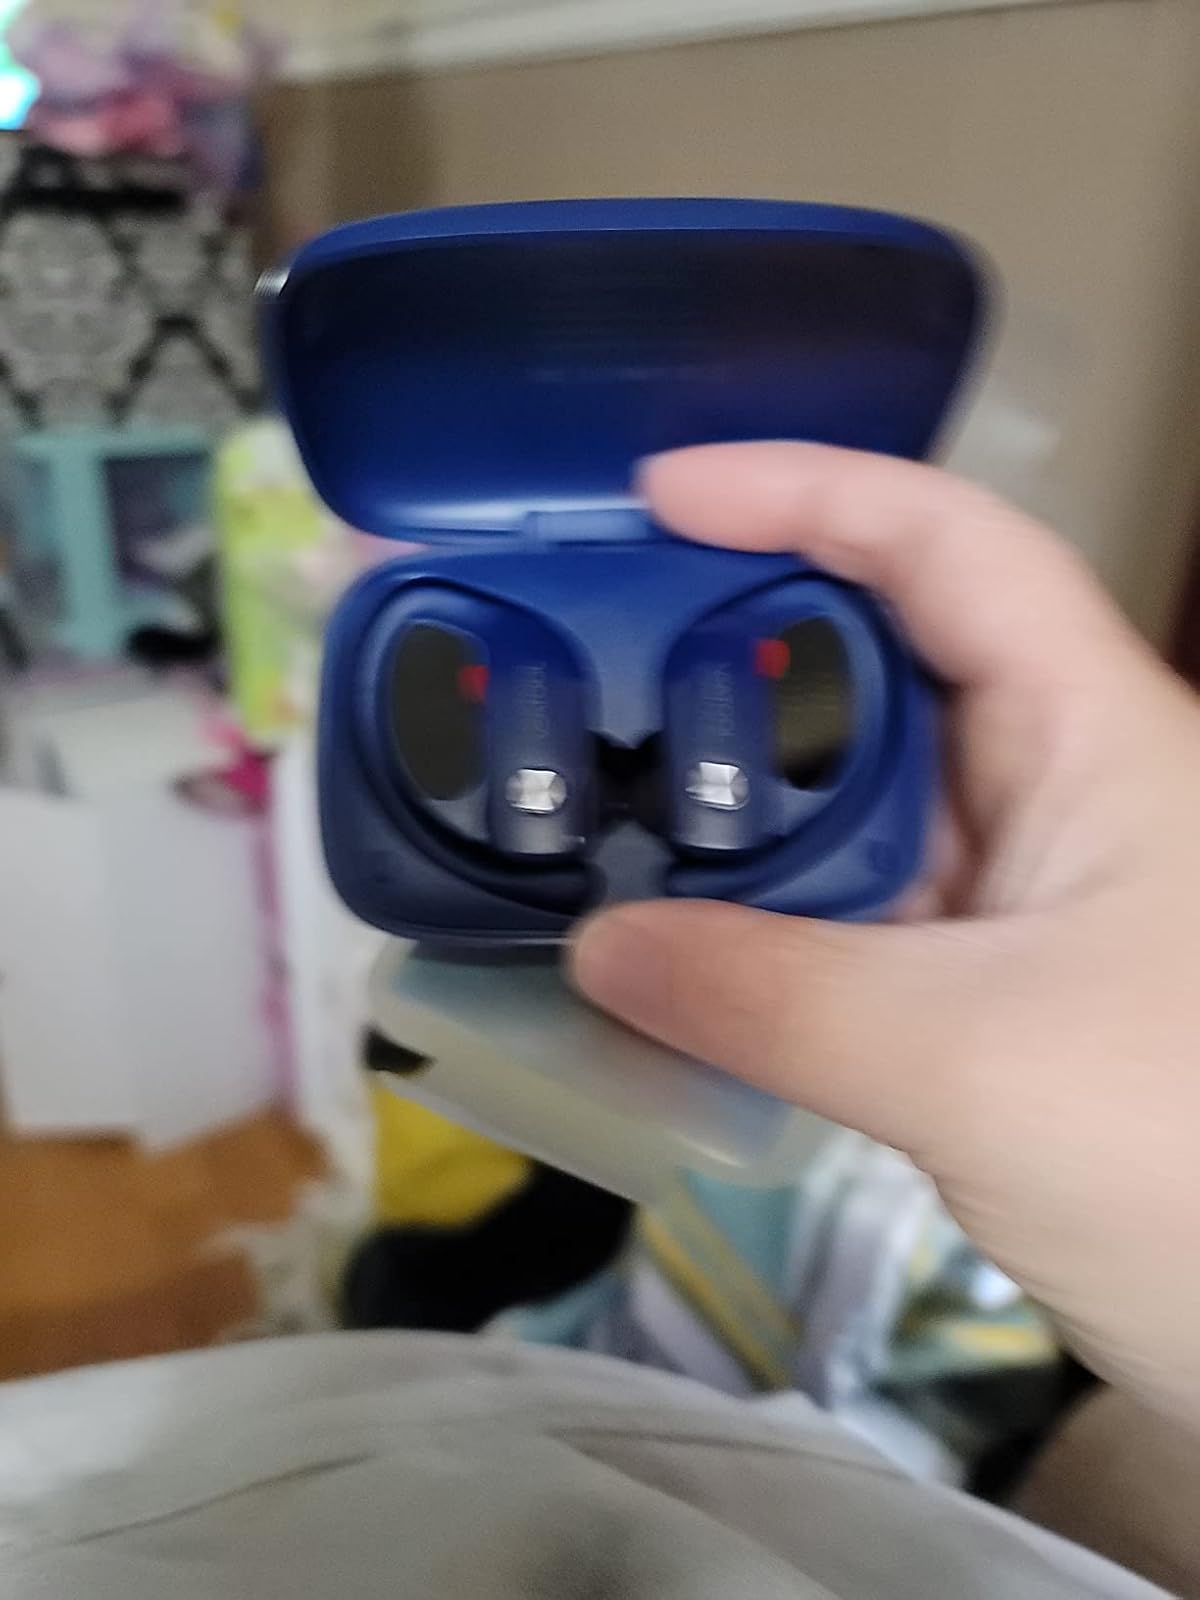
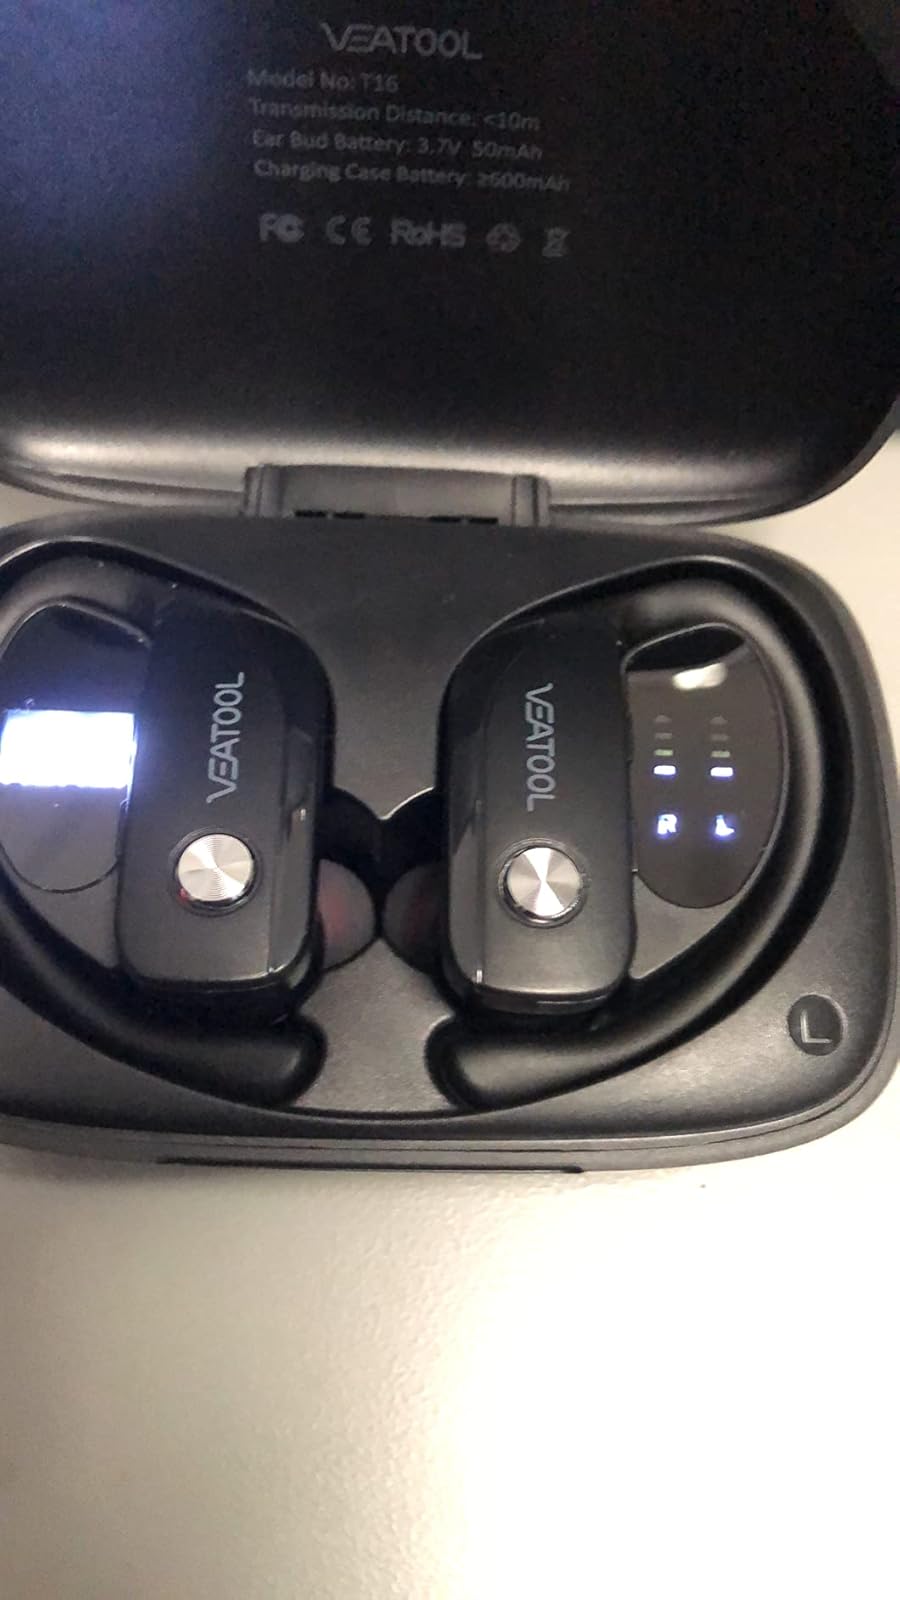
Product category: earbuds
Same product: no